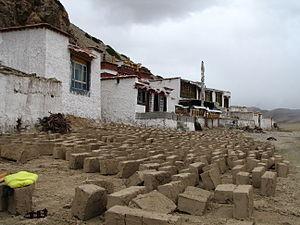
Le monastère de Yangpachen est un monastère du bouddhisme tibétain situé à Yangpachen, dans la préfecture de Lhassa dans la Région autonome du Tibet, en République populaire de Chine. Il fut le siège historique des Shamarpas de l'école Karma Kagyu, à l'époque situé dans le royaume de l'Ü. Il se trouve à environ 85 km au sud-est de Lhassa "sur le versant nord de la vallée de Lhorong Chu au-dessus de la route Lhassa-Shigatsé."
Yangbajing, également retranscrit en Yangbajain, est un bourg située à environ 90 km au nord-ouest du centre ville de la ville-préfecture de Lhassa, dans le xian de Damxung en région autonome du Tibet.